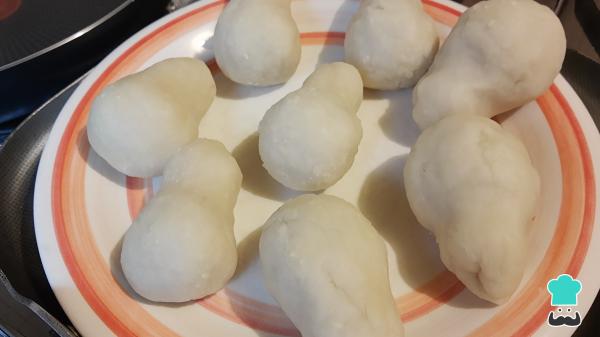
Rellena con el guisado de pollo y cierra formando un cono. Luego, estira ligeramente la punta para proporcionarle la forma de muslo. Repite hasta terminar con tu masa de coxinha. ¿Qué te están pareciendo estas coxinhas de frango?